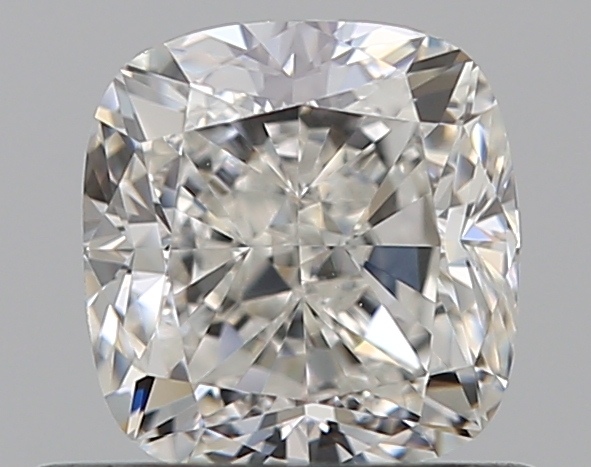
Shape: cushion
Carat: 0.75
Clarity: VS1
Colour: H
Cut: EX
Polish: EX
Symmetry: VG
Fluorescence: F
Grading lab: GIA
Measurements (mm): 5.17 x 4.92 x 3.41